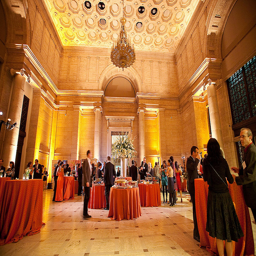
A group of people standing around tables in a large building.
People gather and talk around small tables in a decorated hall.
A crowd of people standing around orange cloth covered table.
The  reception ifs full of professional people.
A formal event in which the tables have a red table cloth.